Capoeira music

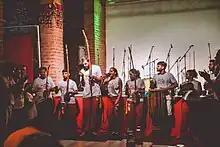
Capoeira music on festival

The melodies range from a fifth above (sometimes up to a sixth) and a third below the tonic: A (B) C D E (F) G (A), where C is tonic, the leading tone (B), fourth (f) and the sixth (A) are generally avoided. See Degree (music). The ladainha may include the fourth below the tonic at the cadence as a tagline with "camaradinho" to signal the beginning of the louvação. Rather than a tonic-dominant relationship, the ladainhas exhibit a tonic-supertonic progression (incidentally bossa nova exhibits a similar tendency for unrelated reasons) where harmonic tension is always on the 2nd scale degree, D in the key of C.